Milo Đukanović

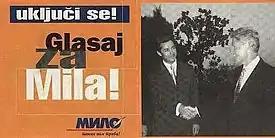
Đukanović campaign poster showing a picture with Bill Clinton for the 1997 presidential election. The slogan exclaims: "Get involved! Vote for Milo!"

On 10 March 1997, after a trip to Washington, D.C. for Montenegro's Trade Mission by the initiative of Ratko Knežević, "The Washington Times" published a letter allegedly written by Đukanović to congressmen Nick Rahall and Bruce Vento. Congressmen Rahall and Vento had traveled to Belgrade during the student protests, even appearing in a "Zajedno" opposition meeting. A week after "The Washington Times" publication, "Politika" ran the letter on its front page on 18 March, adding the title: "Milo Đukanović continues endeavoring to break up FR Yugoslavia and Serbia." Even though the letter did not actually mention Montenegrin secession, Đukanović denied writing the letter and said it was a forgery.